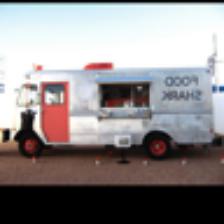
Label: NonHuman